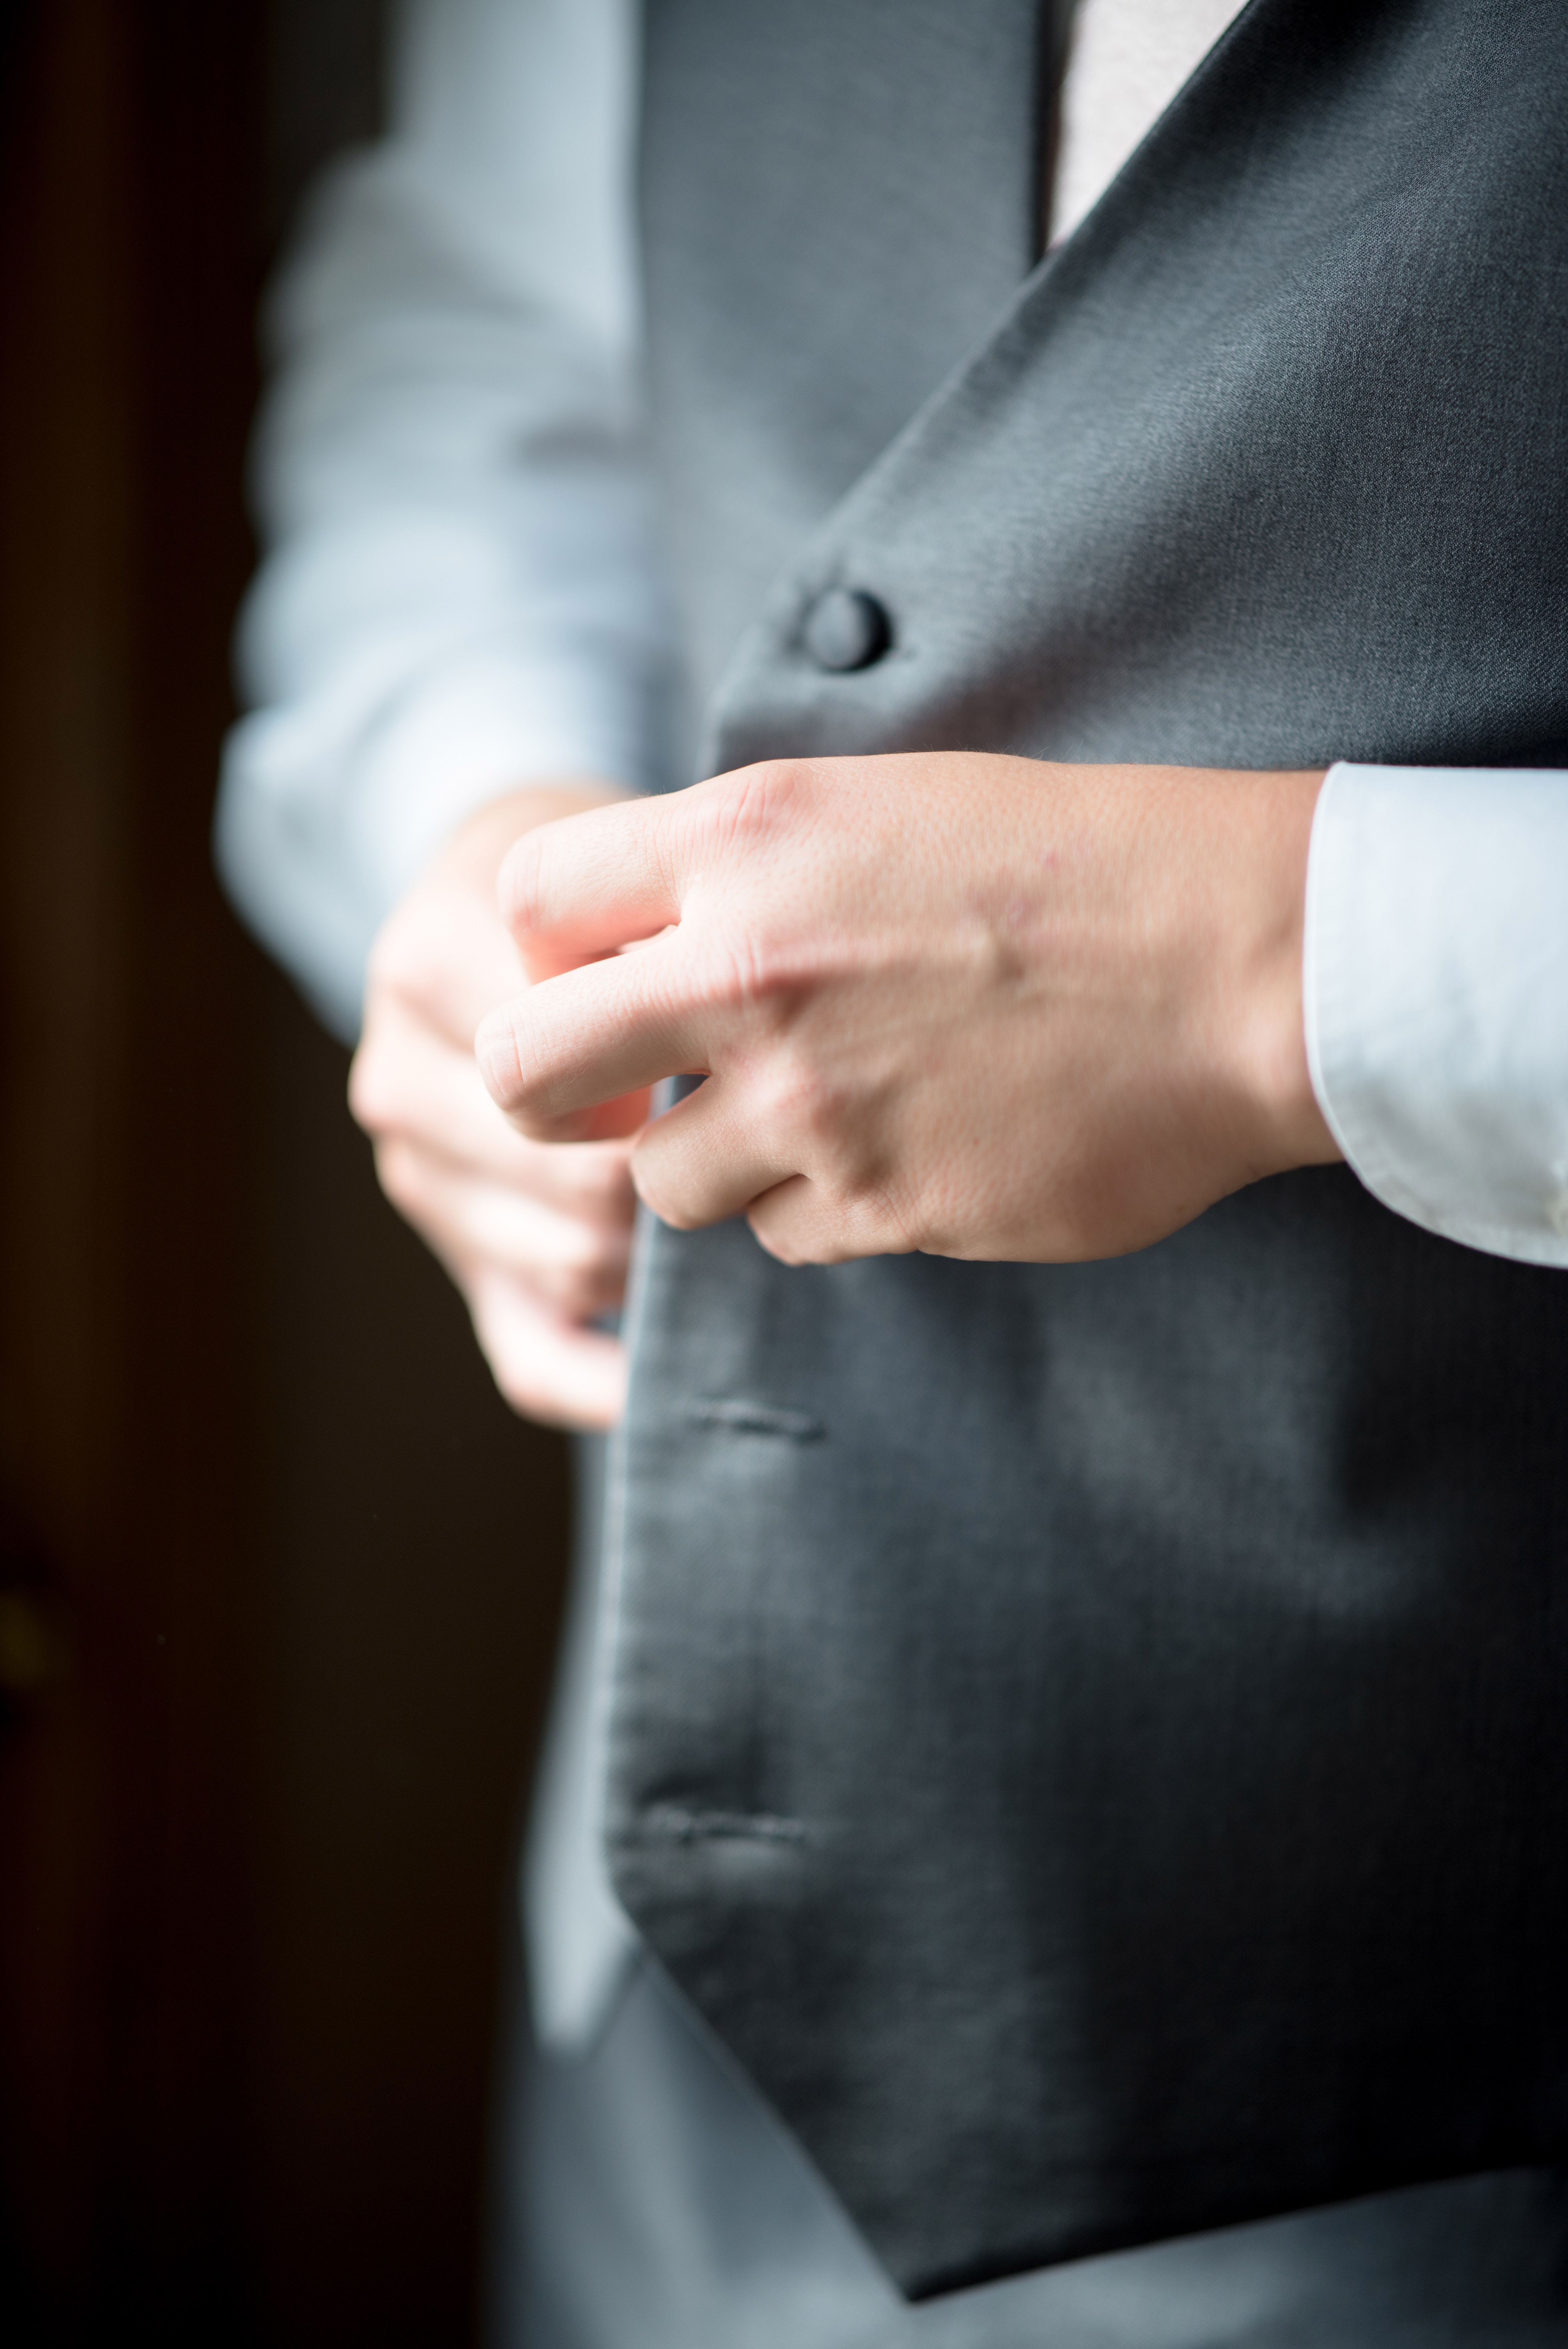
photograph, hand, ring, finger, photography, suit, arm, gentleman, groom, girl, formal wear, neck, necktie, jewellery